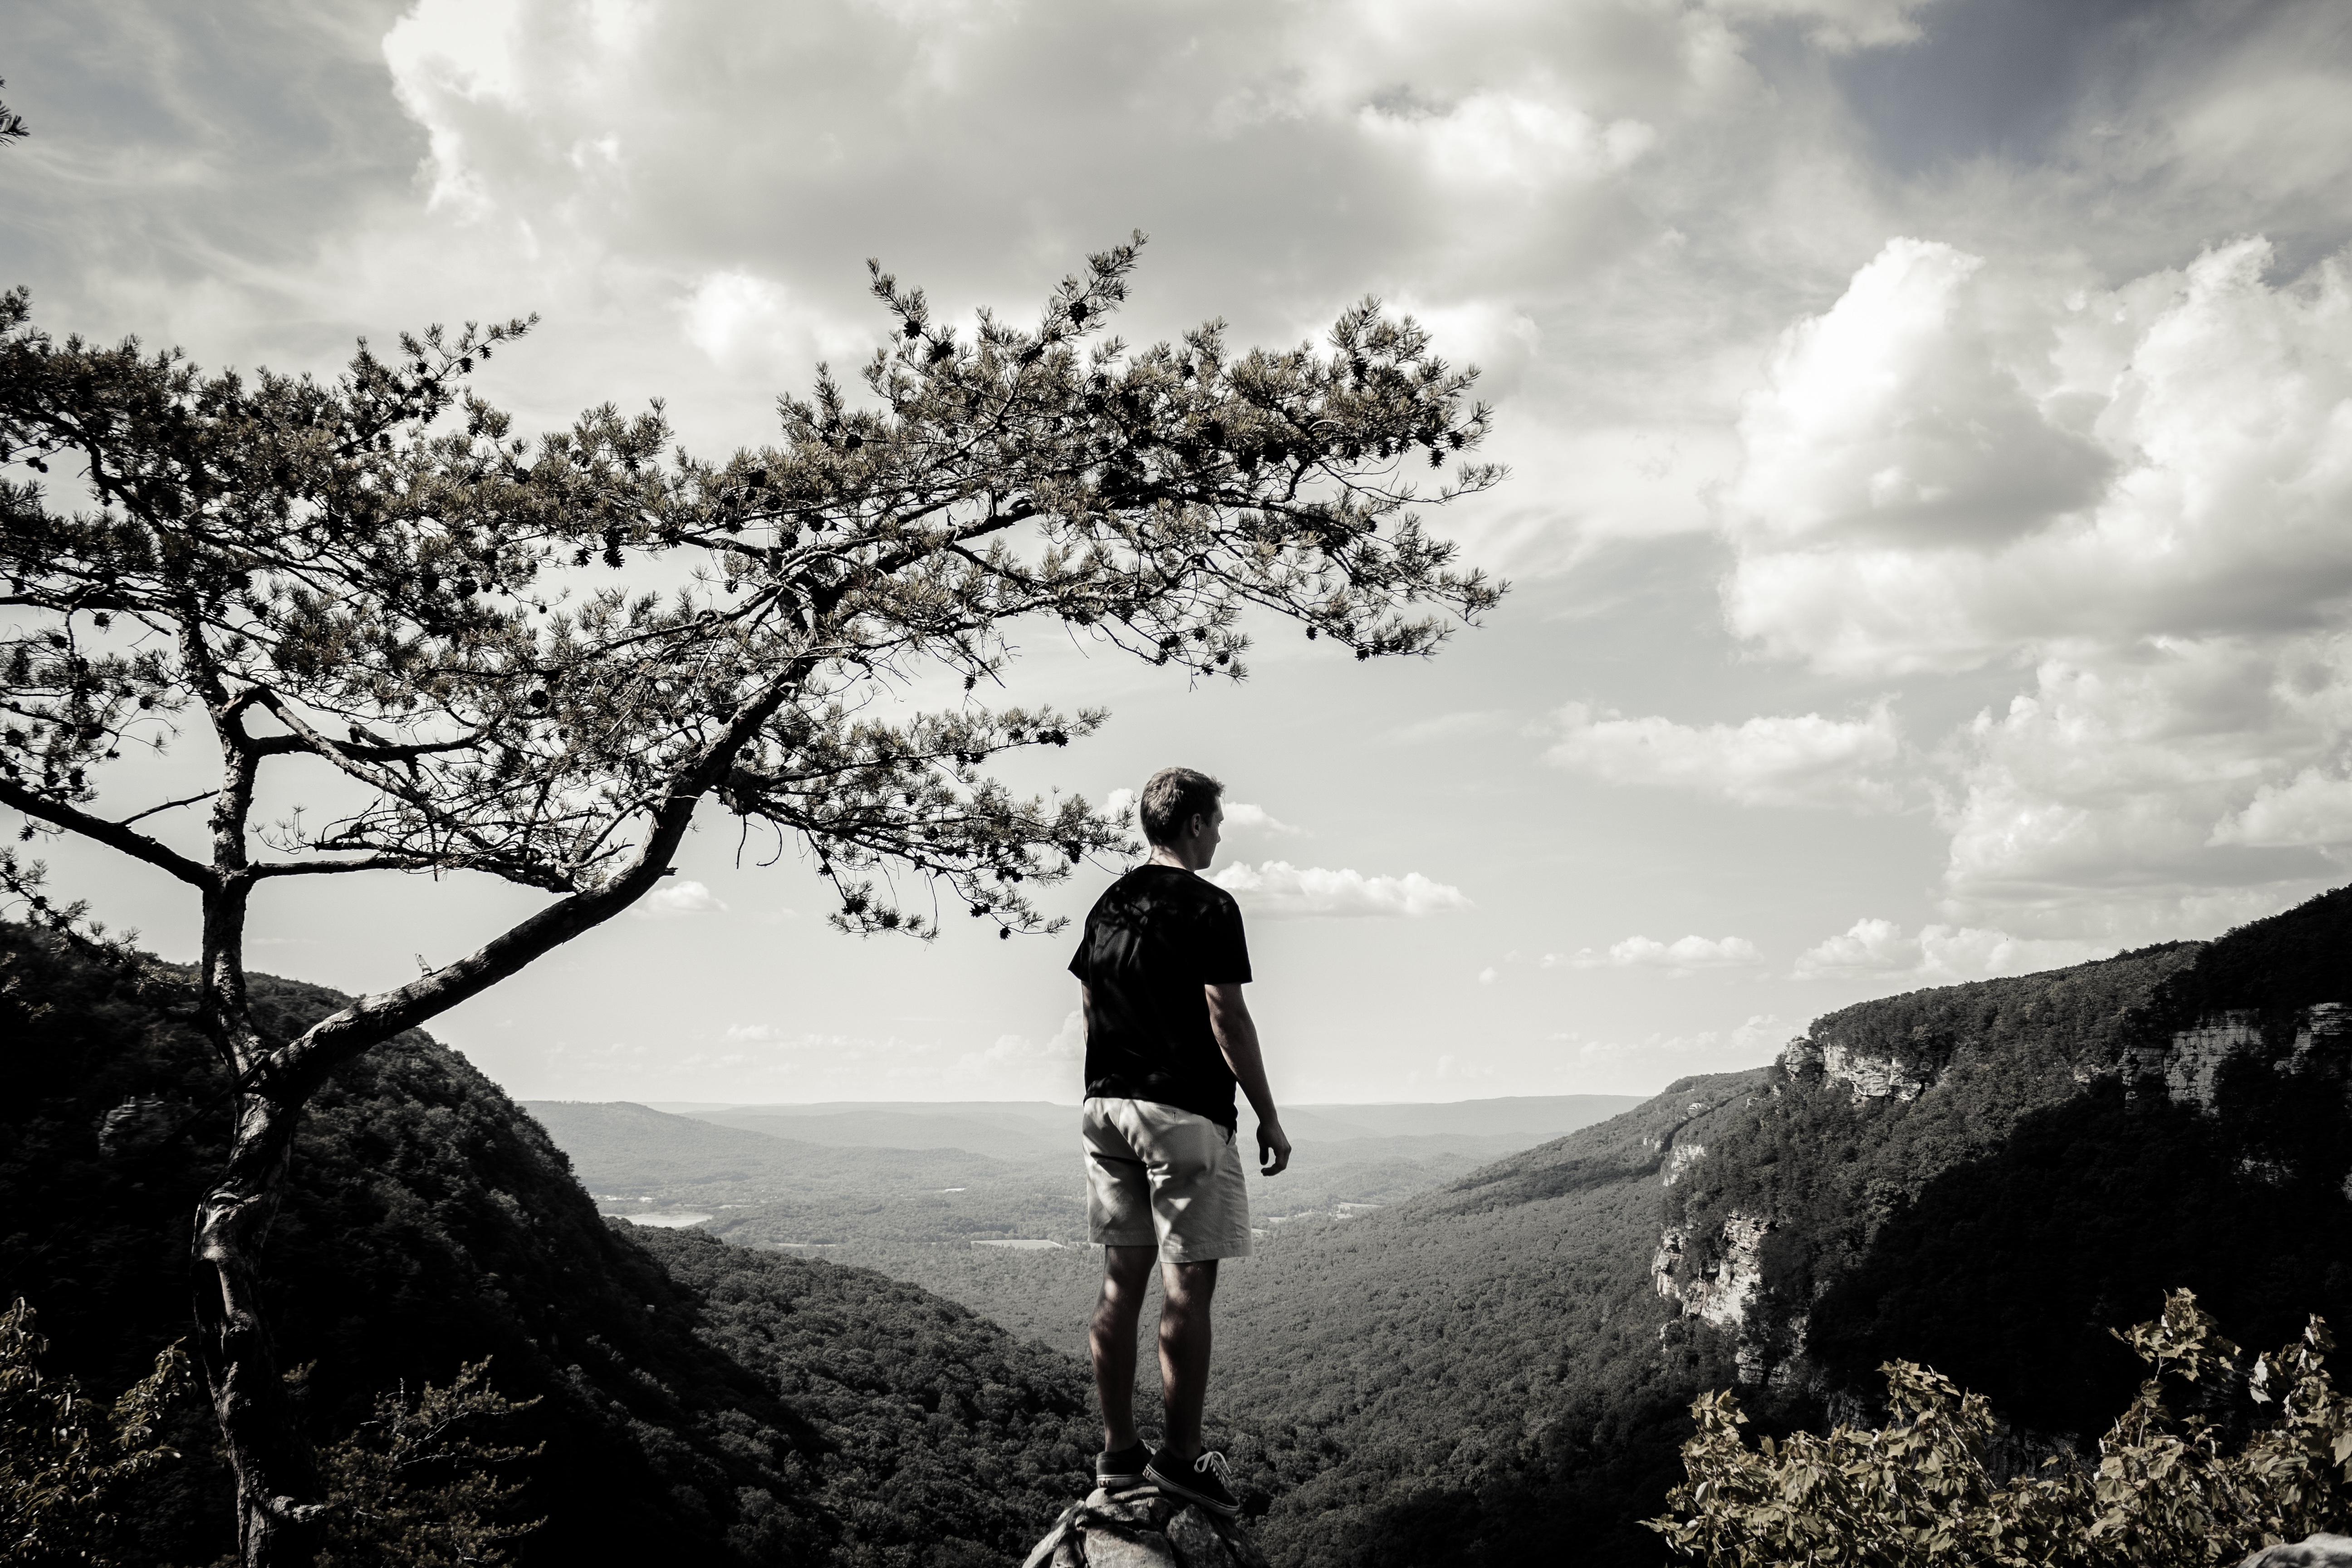
sea, coast, rock, mountain, cloud, black and white, sky, black, monochrome, monochrome photography